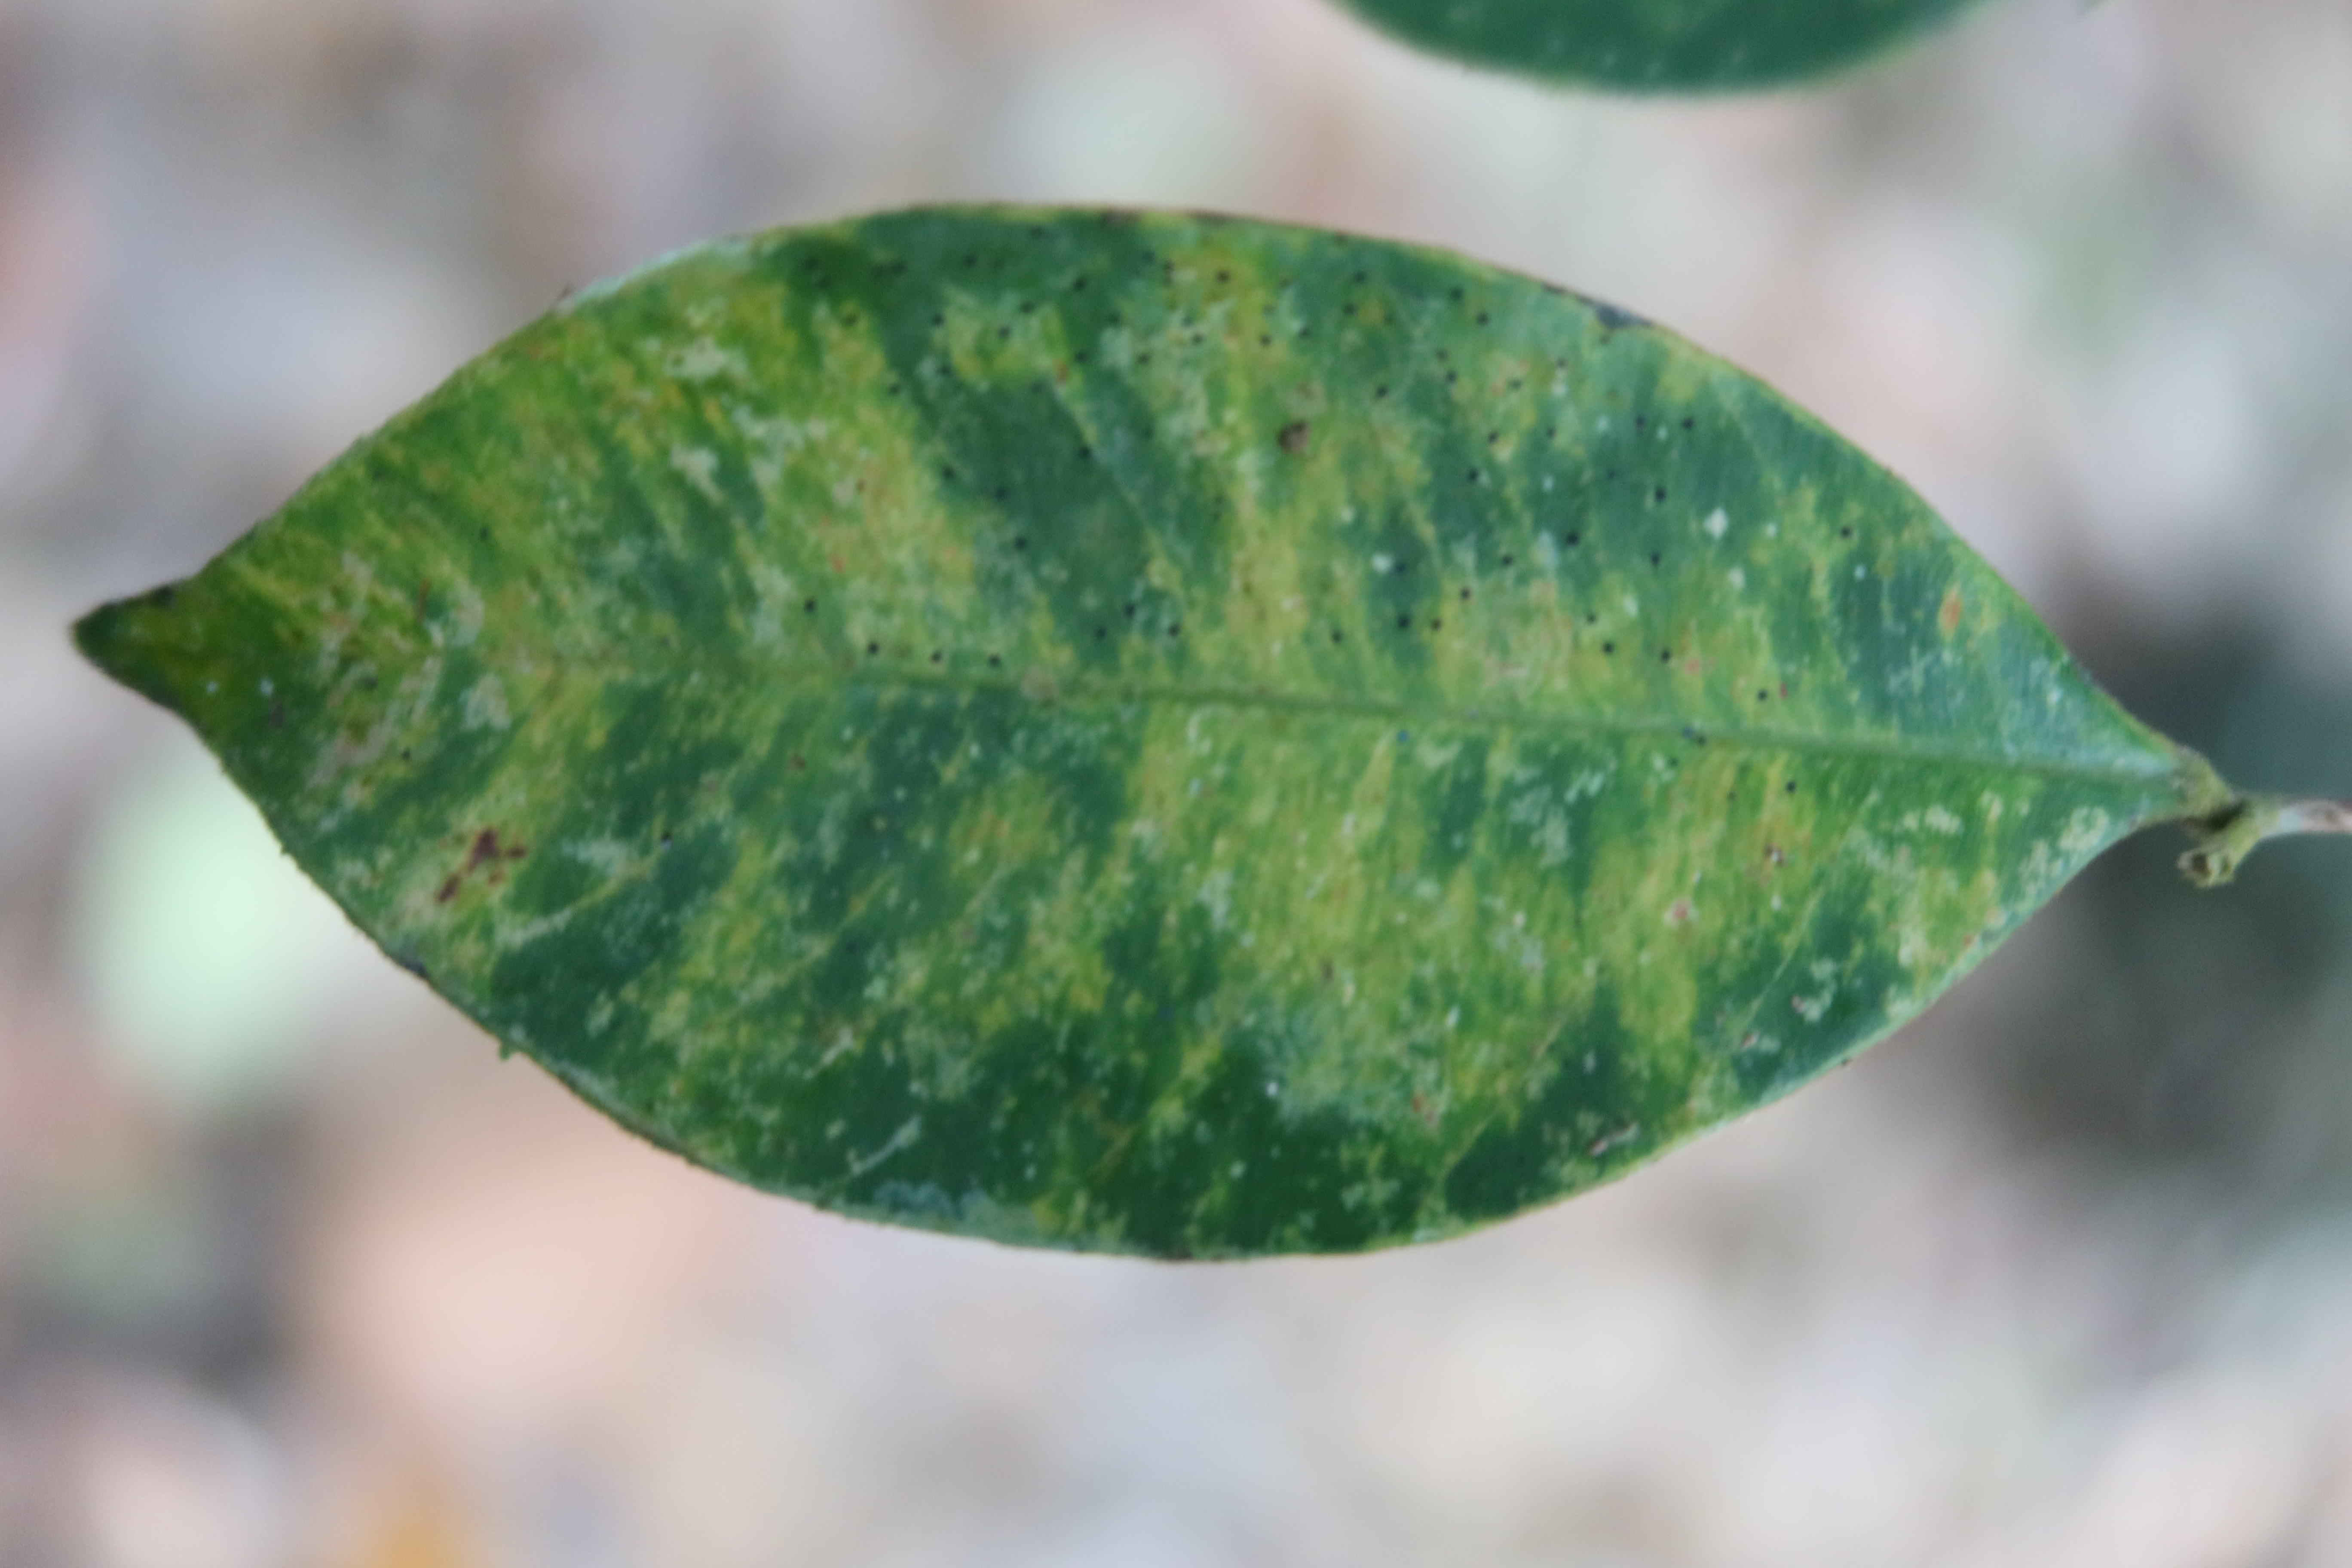
Label: Black spots